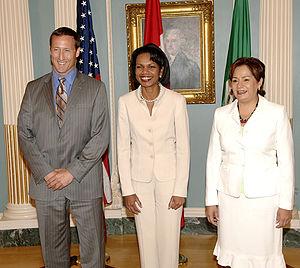
Peter Gordon MacKay, né le 27 septembre 1965 à New Glasgow en Nouvelle-Écosse, est un homme politique canadien. Ministre des Affaires étrangères entre 2006 et 2007, ministre de la Défense entre 2007 et 2013, il a été, entre le 15 juillet 2013 et le 2 août 2015, ministre de la Justice et Procureur général du Canada.